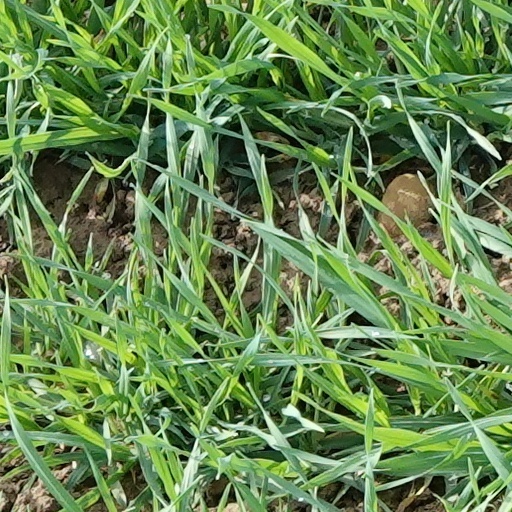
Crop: wheat